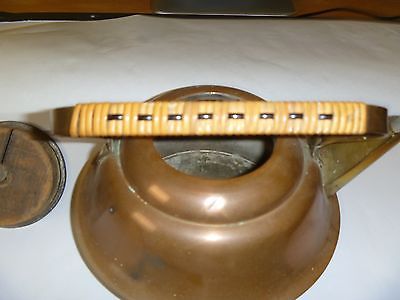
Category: kettle